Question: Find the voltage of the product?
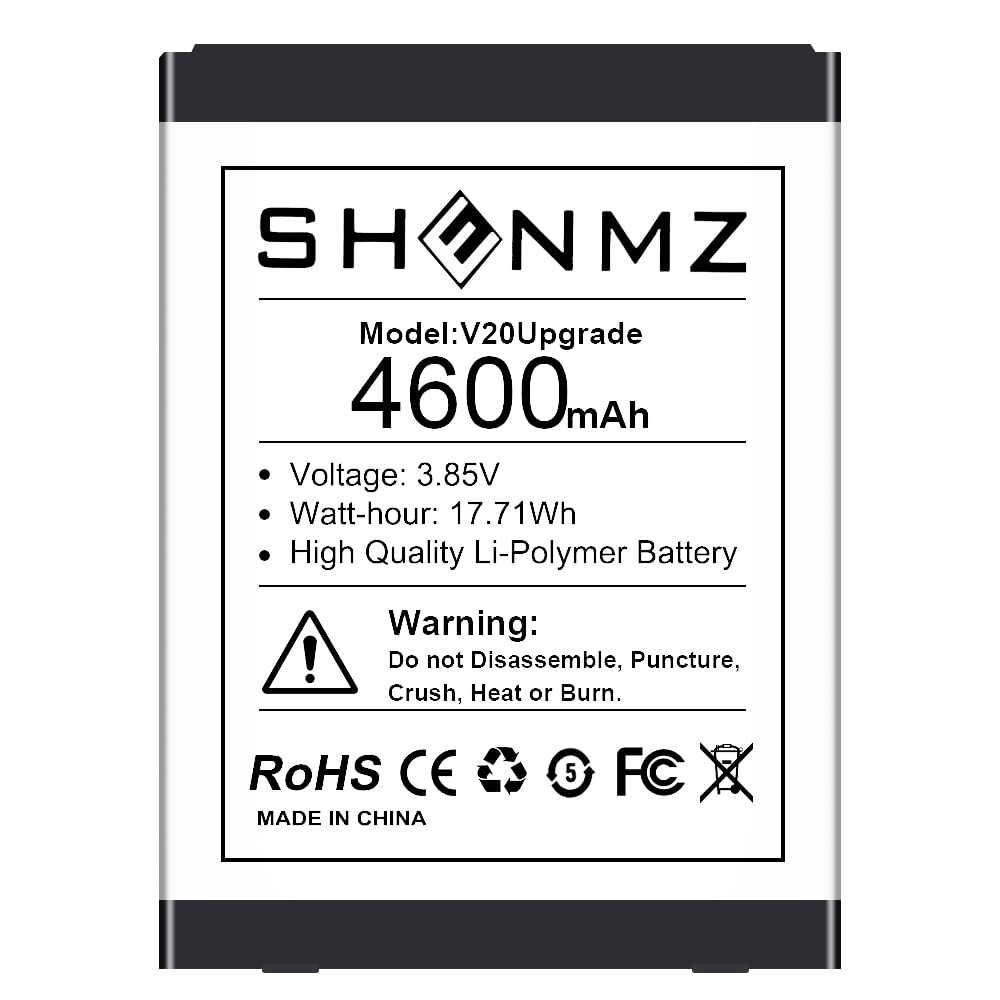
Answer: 3.85 volt